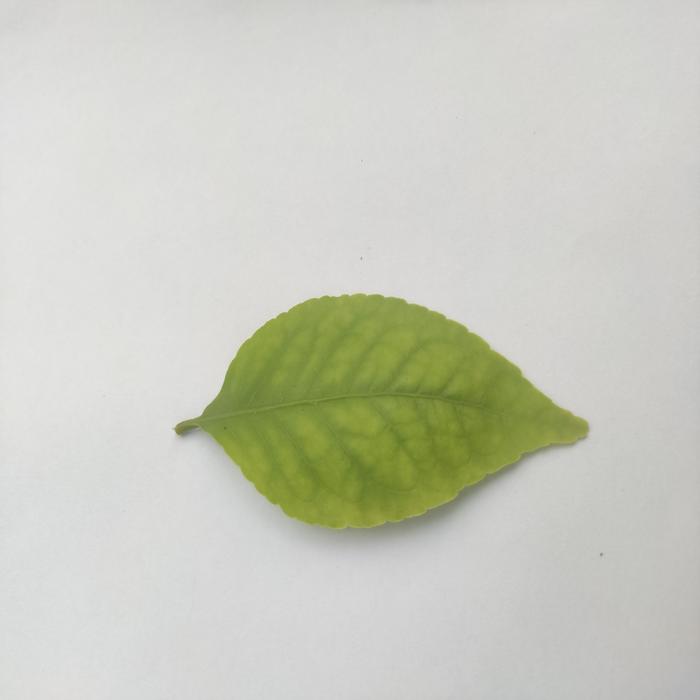
Crop: Aegle Marmelos
Leaf condition: Cercospora_Leaf